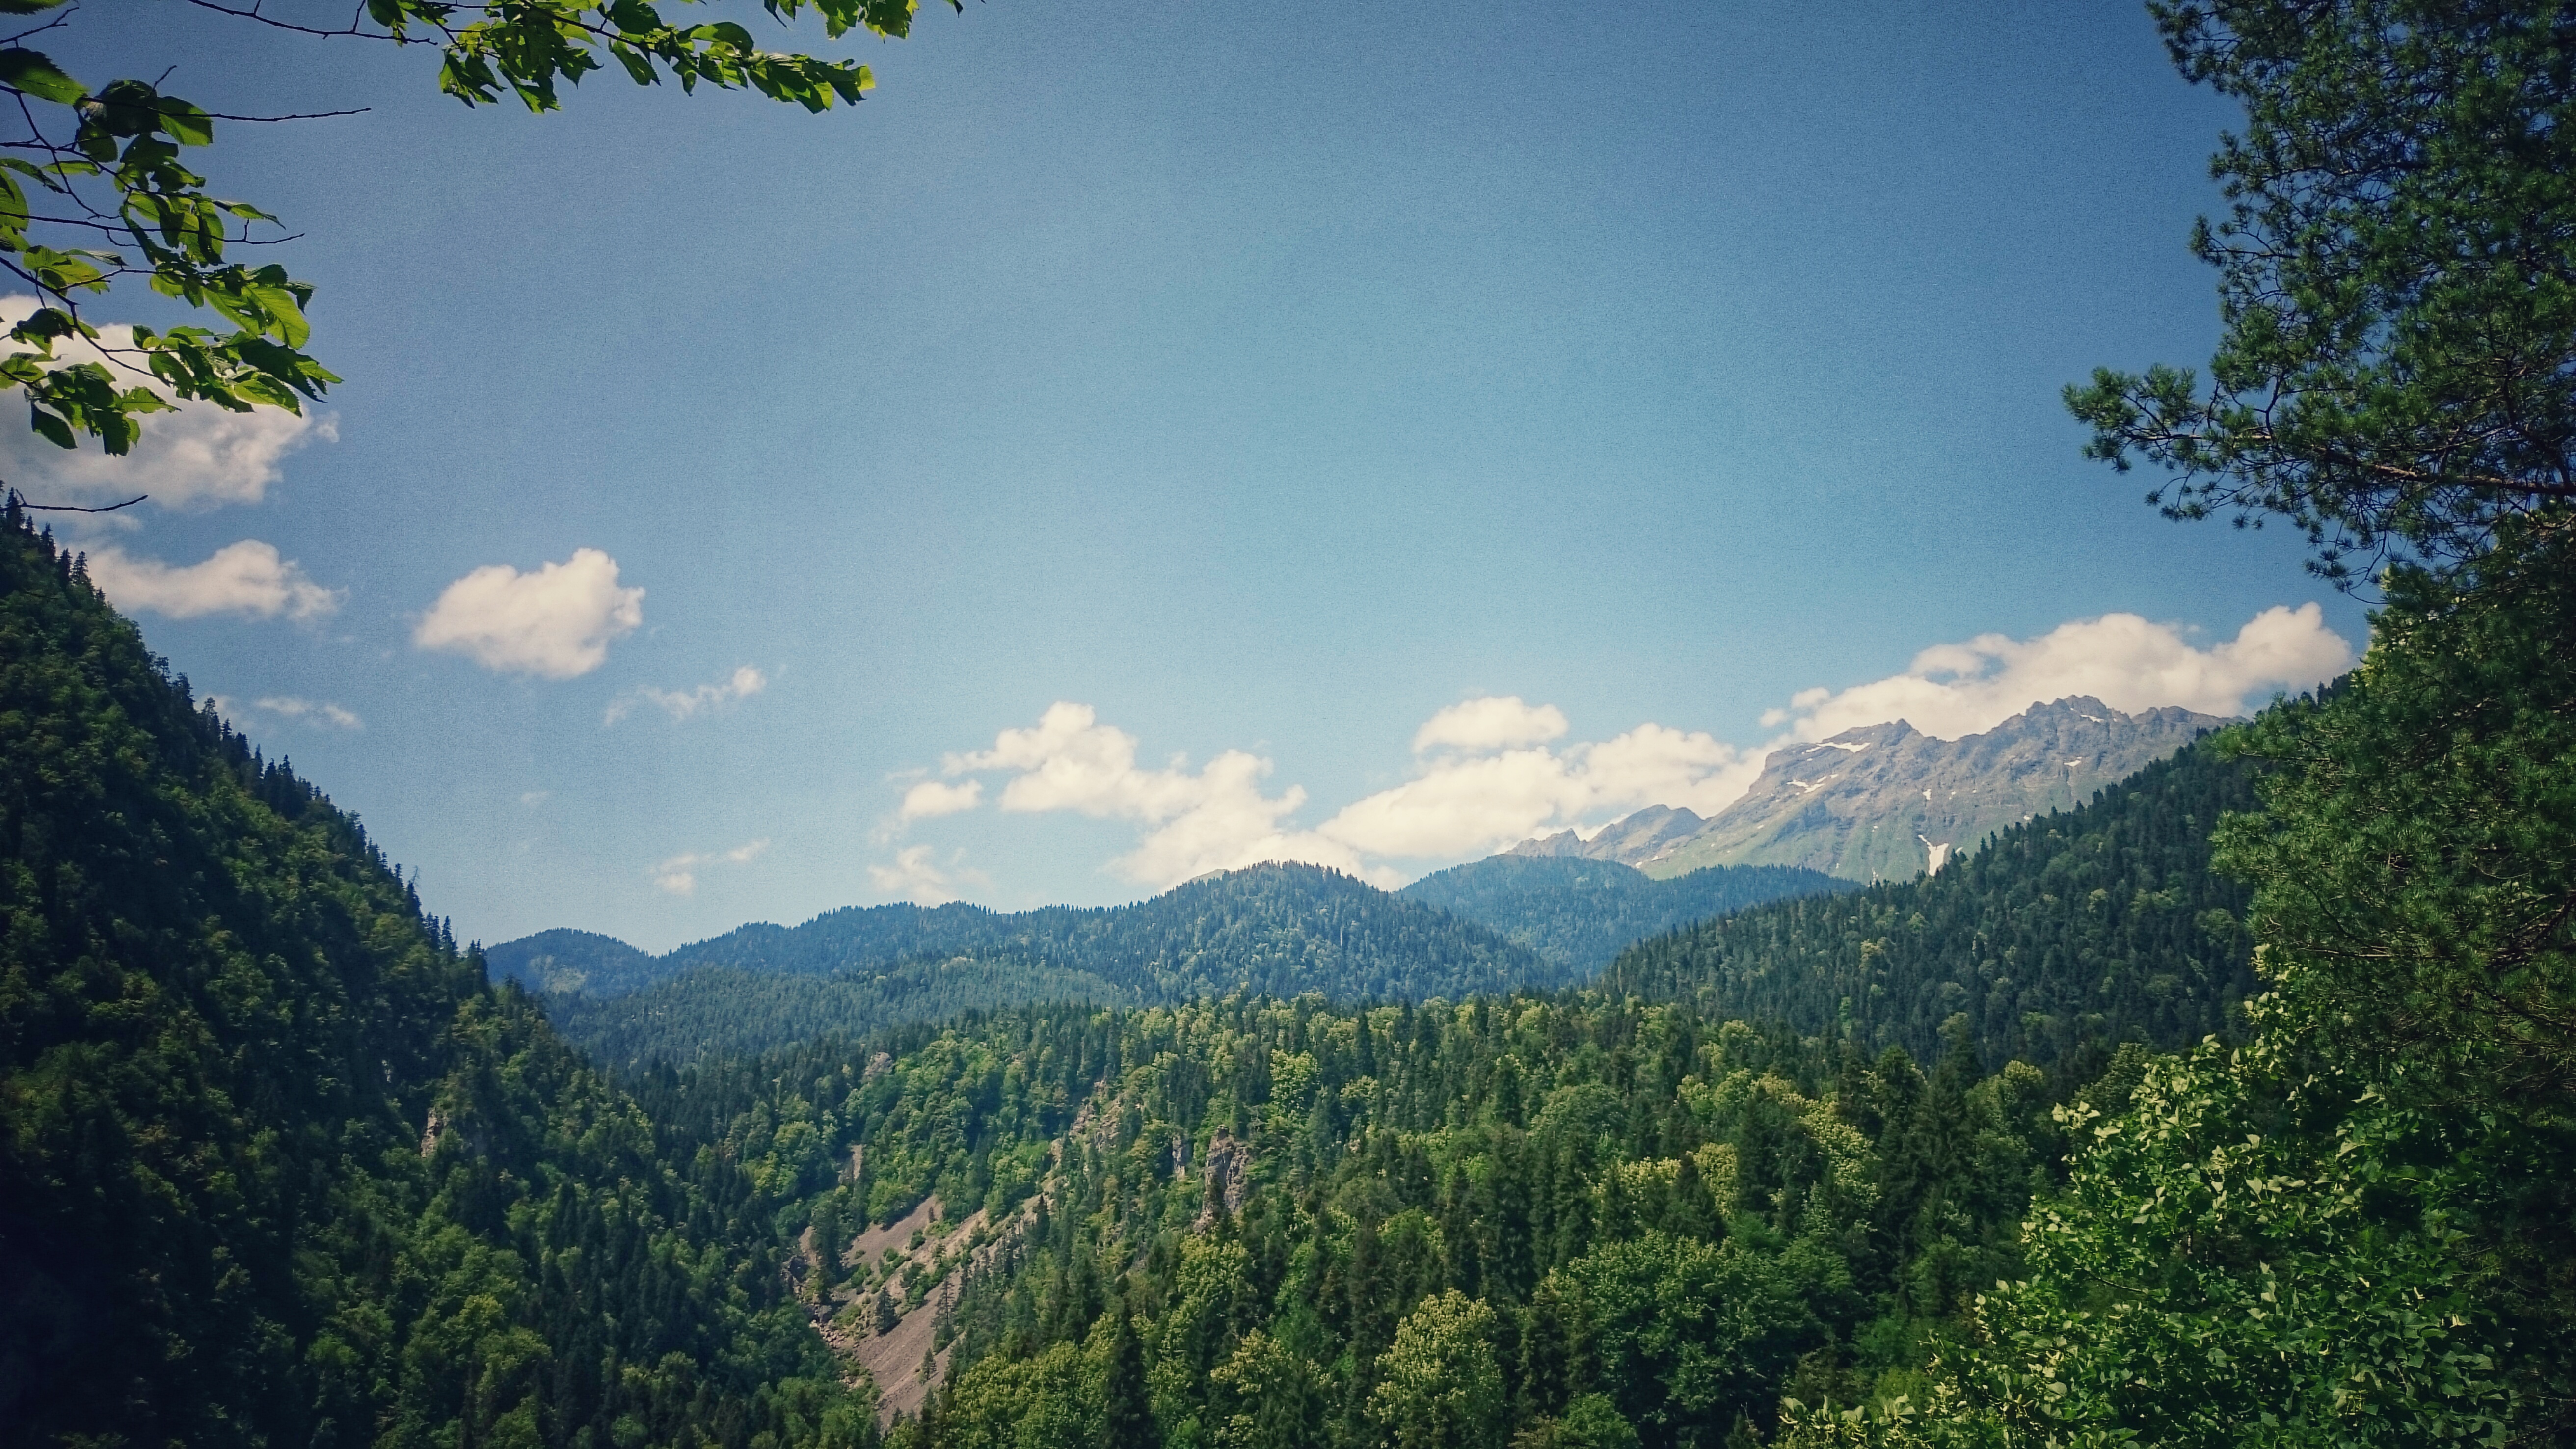
trees, green, branches, sky, leaves, mountains, mountainous landforms, nature, mountain, vegetation, mount scenery, wilderness, mountain range, ecosystem, cloud, tree, nature reserve, highland, hill station, leaf, national park, forest, tropical and subtropical coniferous forests, hill, valley, ridge, rainforest, biome, daytime, alps, terrain, landscape, jungle, escarpment, grass, sunlight, valdivian temperate rain forest, meadow, meteorological phenomenon, temperate coniferous forest, spruce fir forest, horizon, grassland